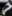
Number: 7